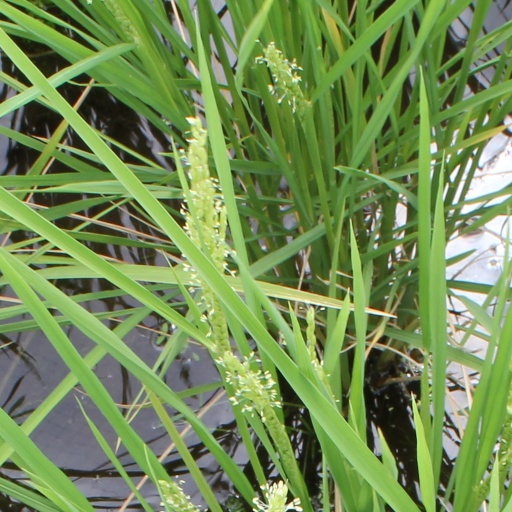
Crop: rice